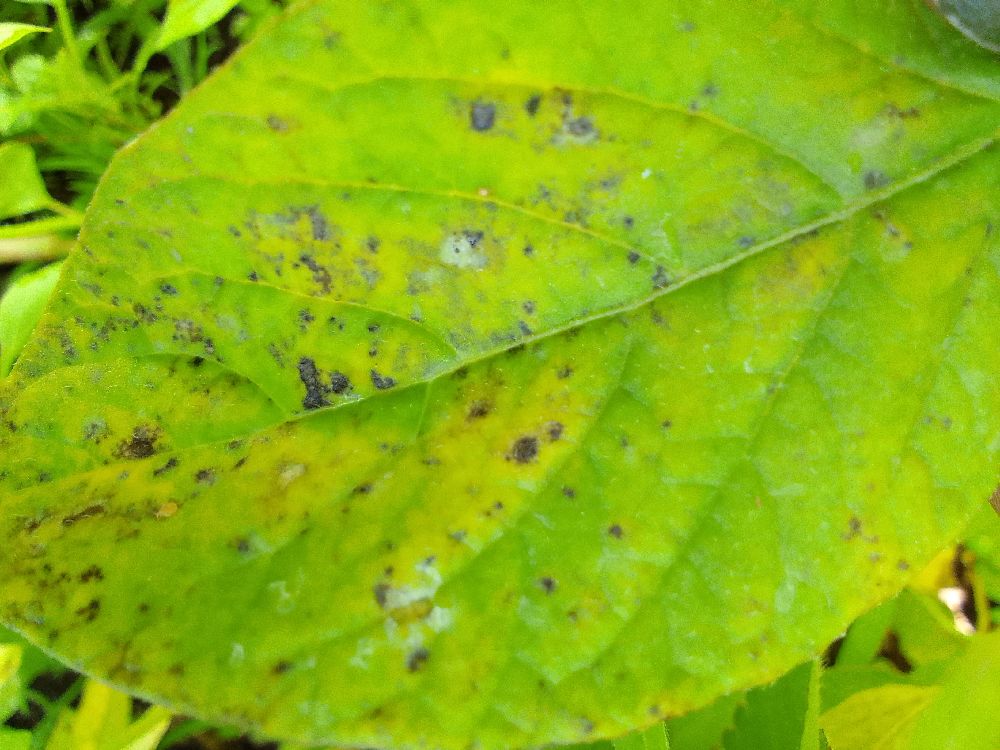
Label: Early blight